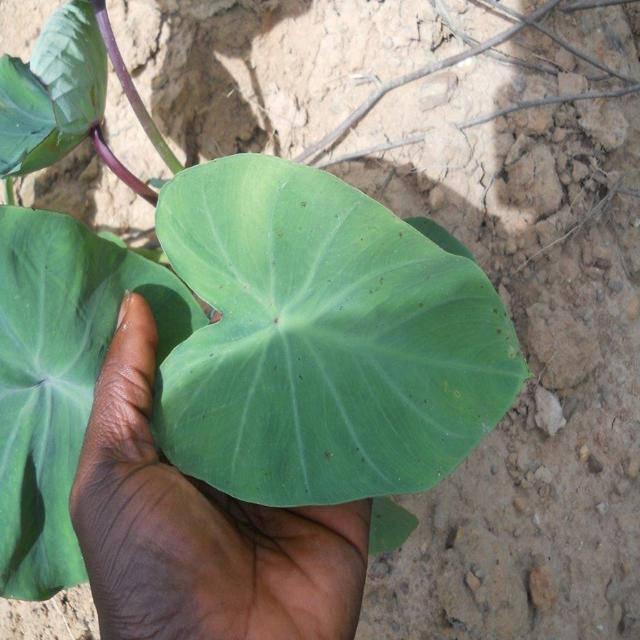
Label: Healthy